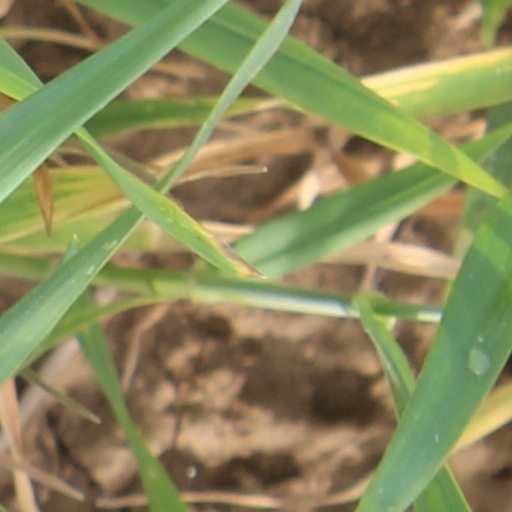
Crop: wheat